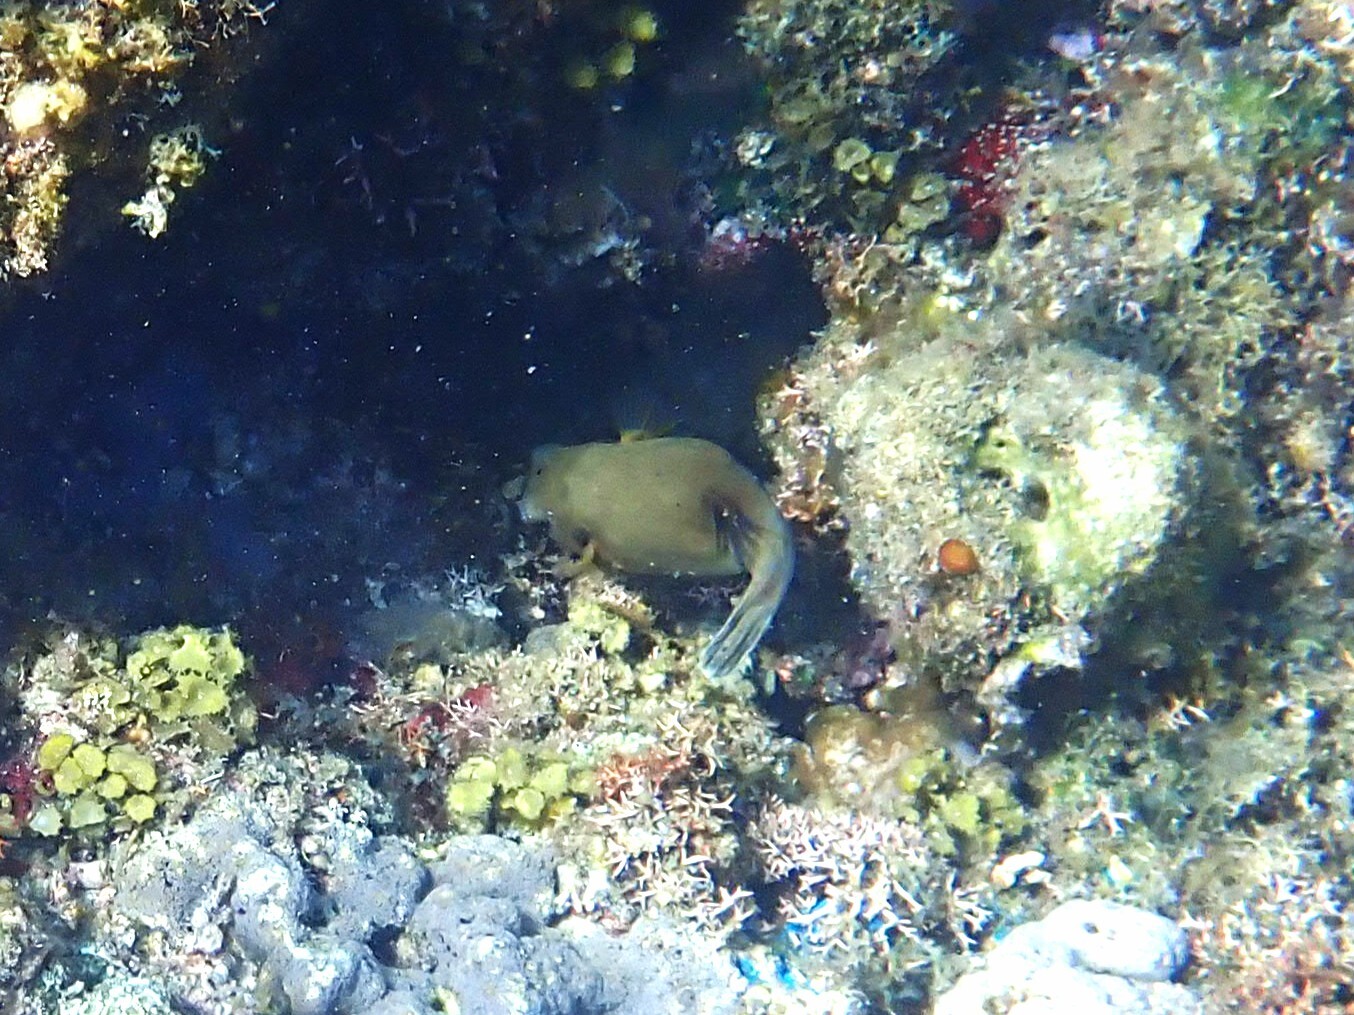
fish (species not among the labelled classes)